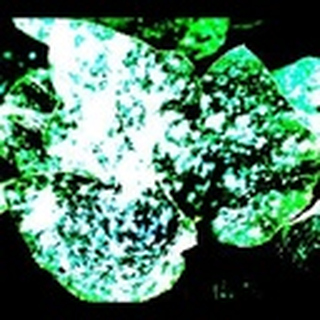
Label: cotton_powdery_mildew